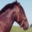
Label: horse